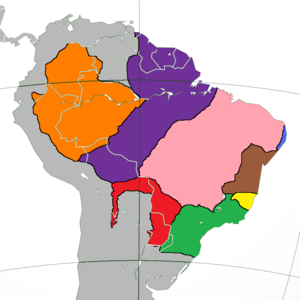
Sapajus est un genre de singes du Nouveau Monde de la famille des Cebidae.